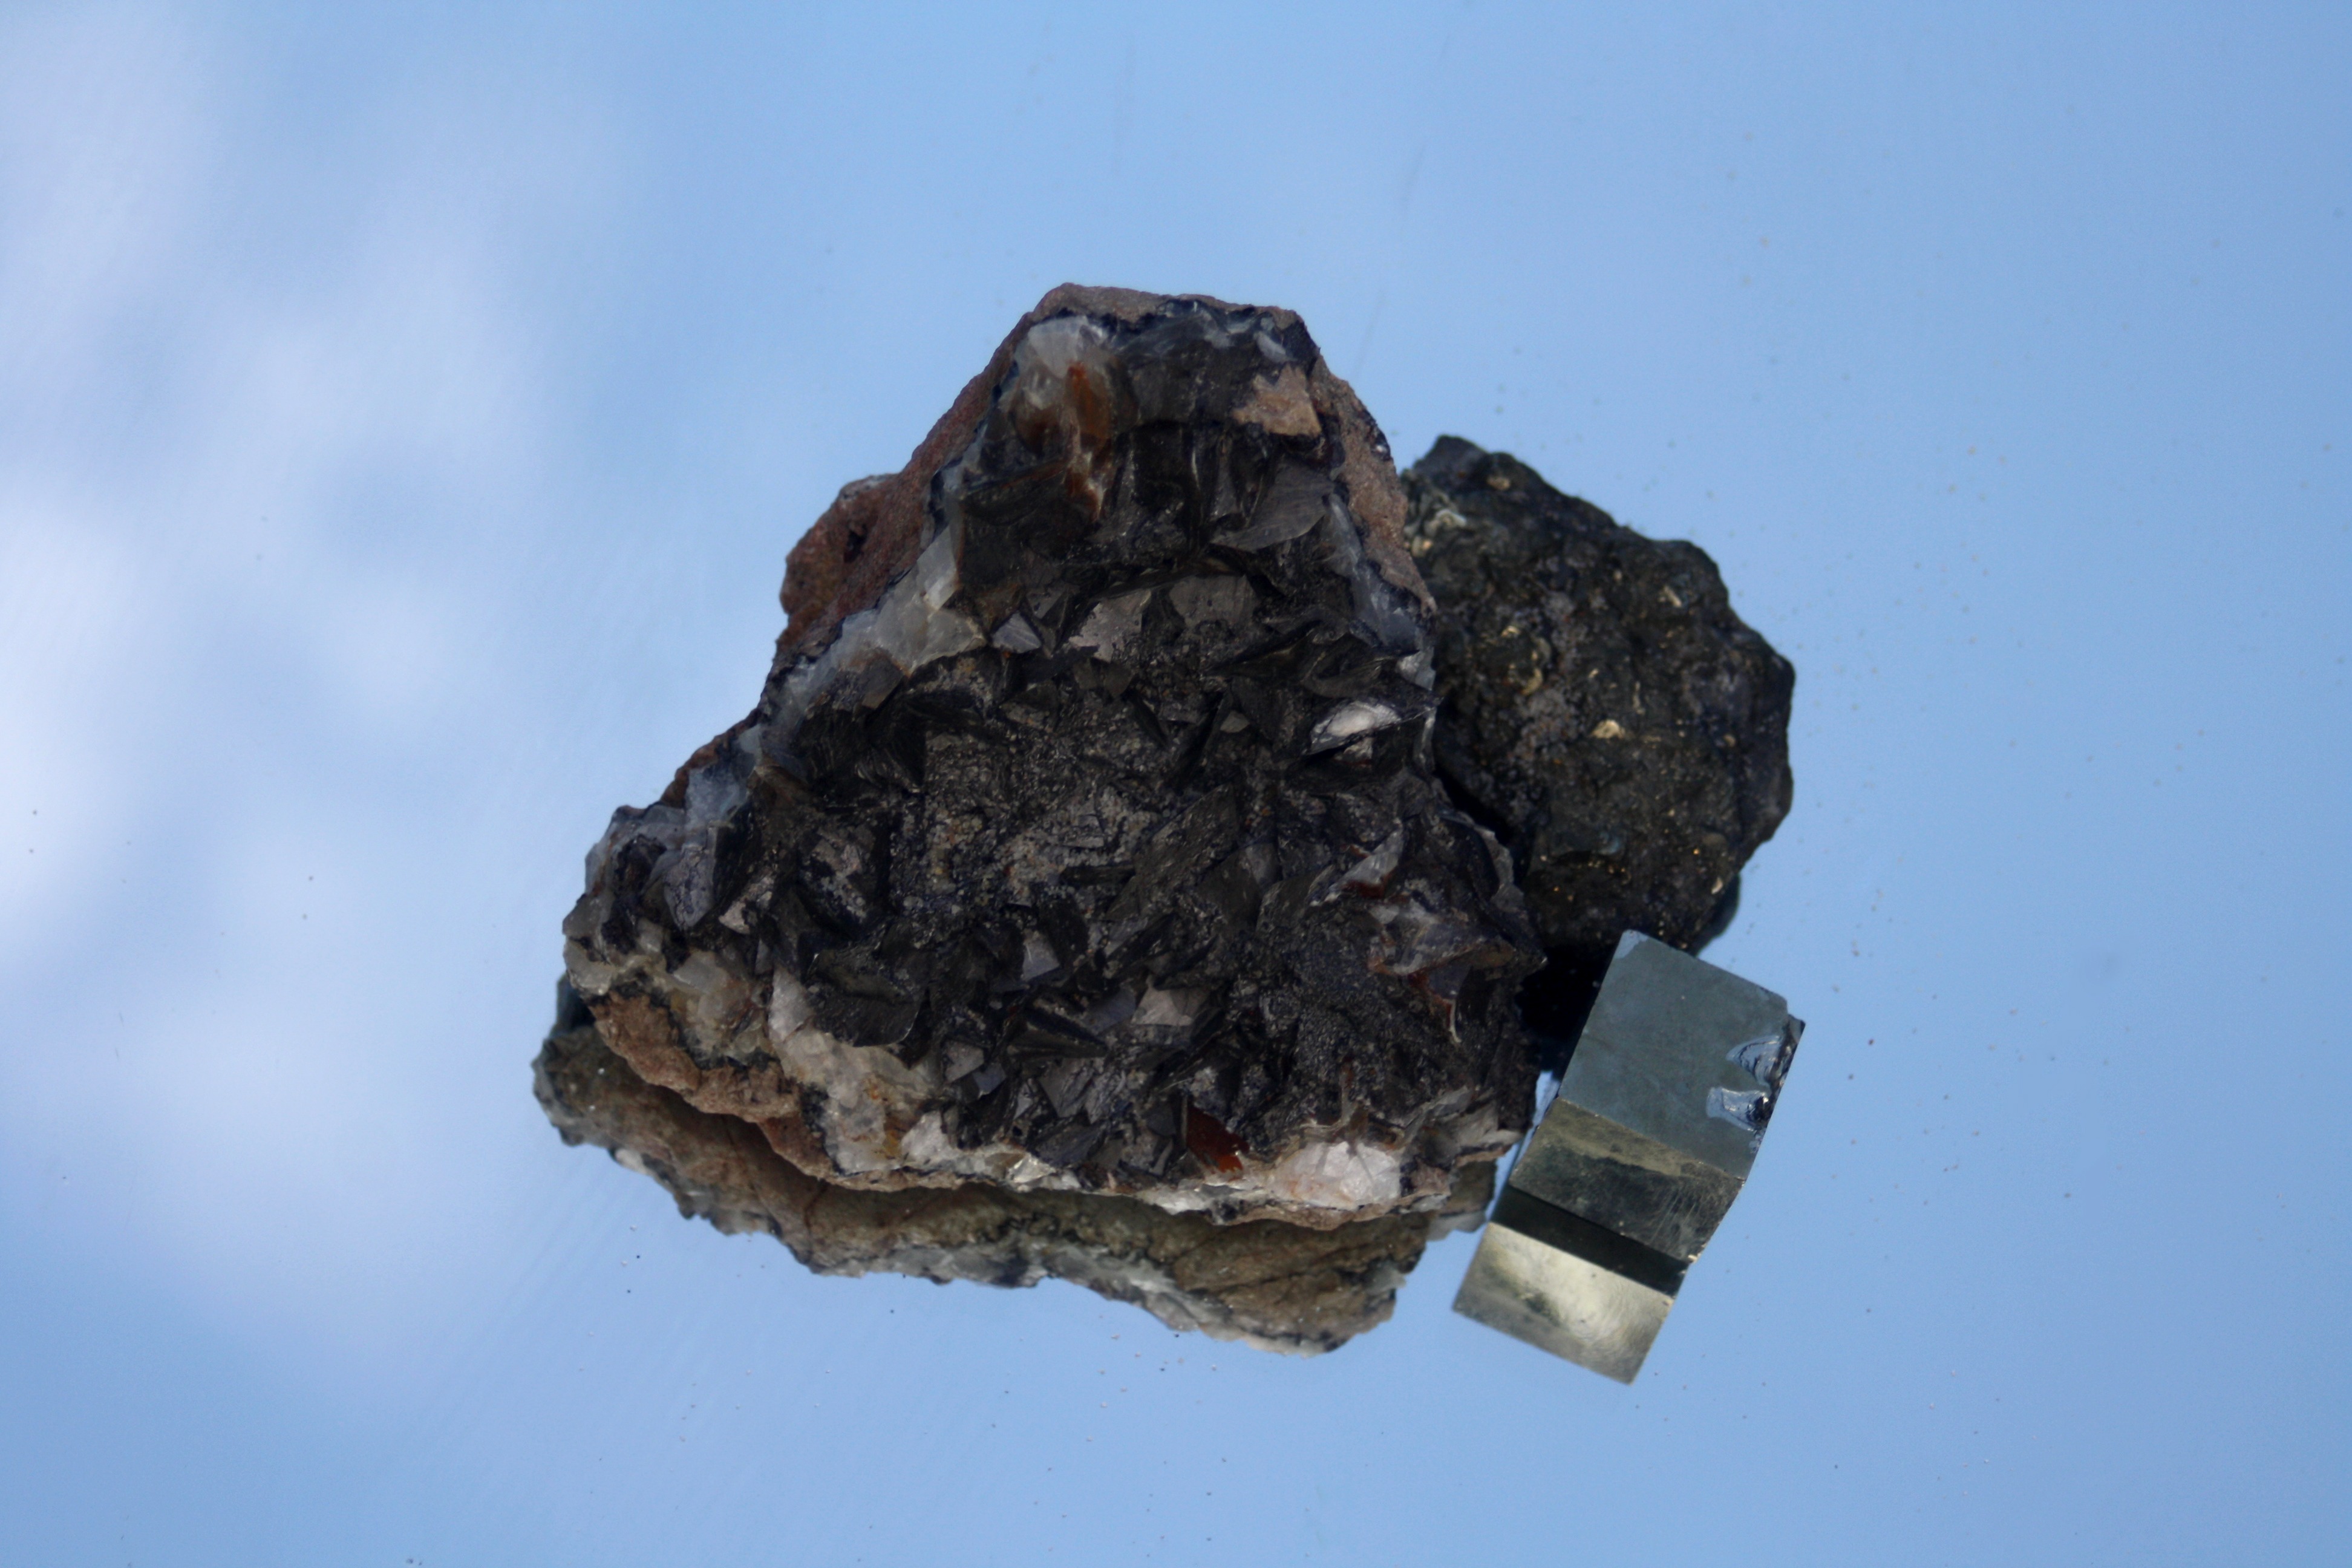
rock, sky, decoration, soil, material, clouds, geology, pyrite, gems